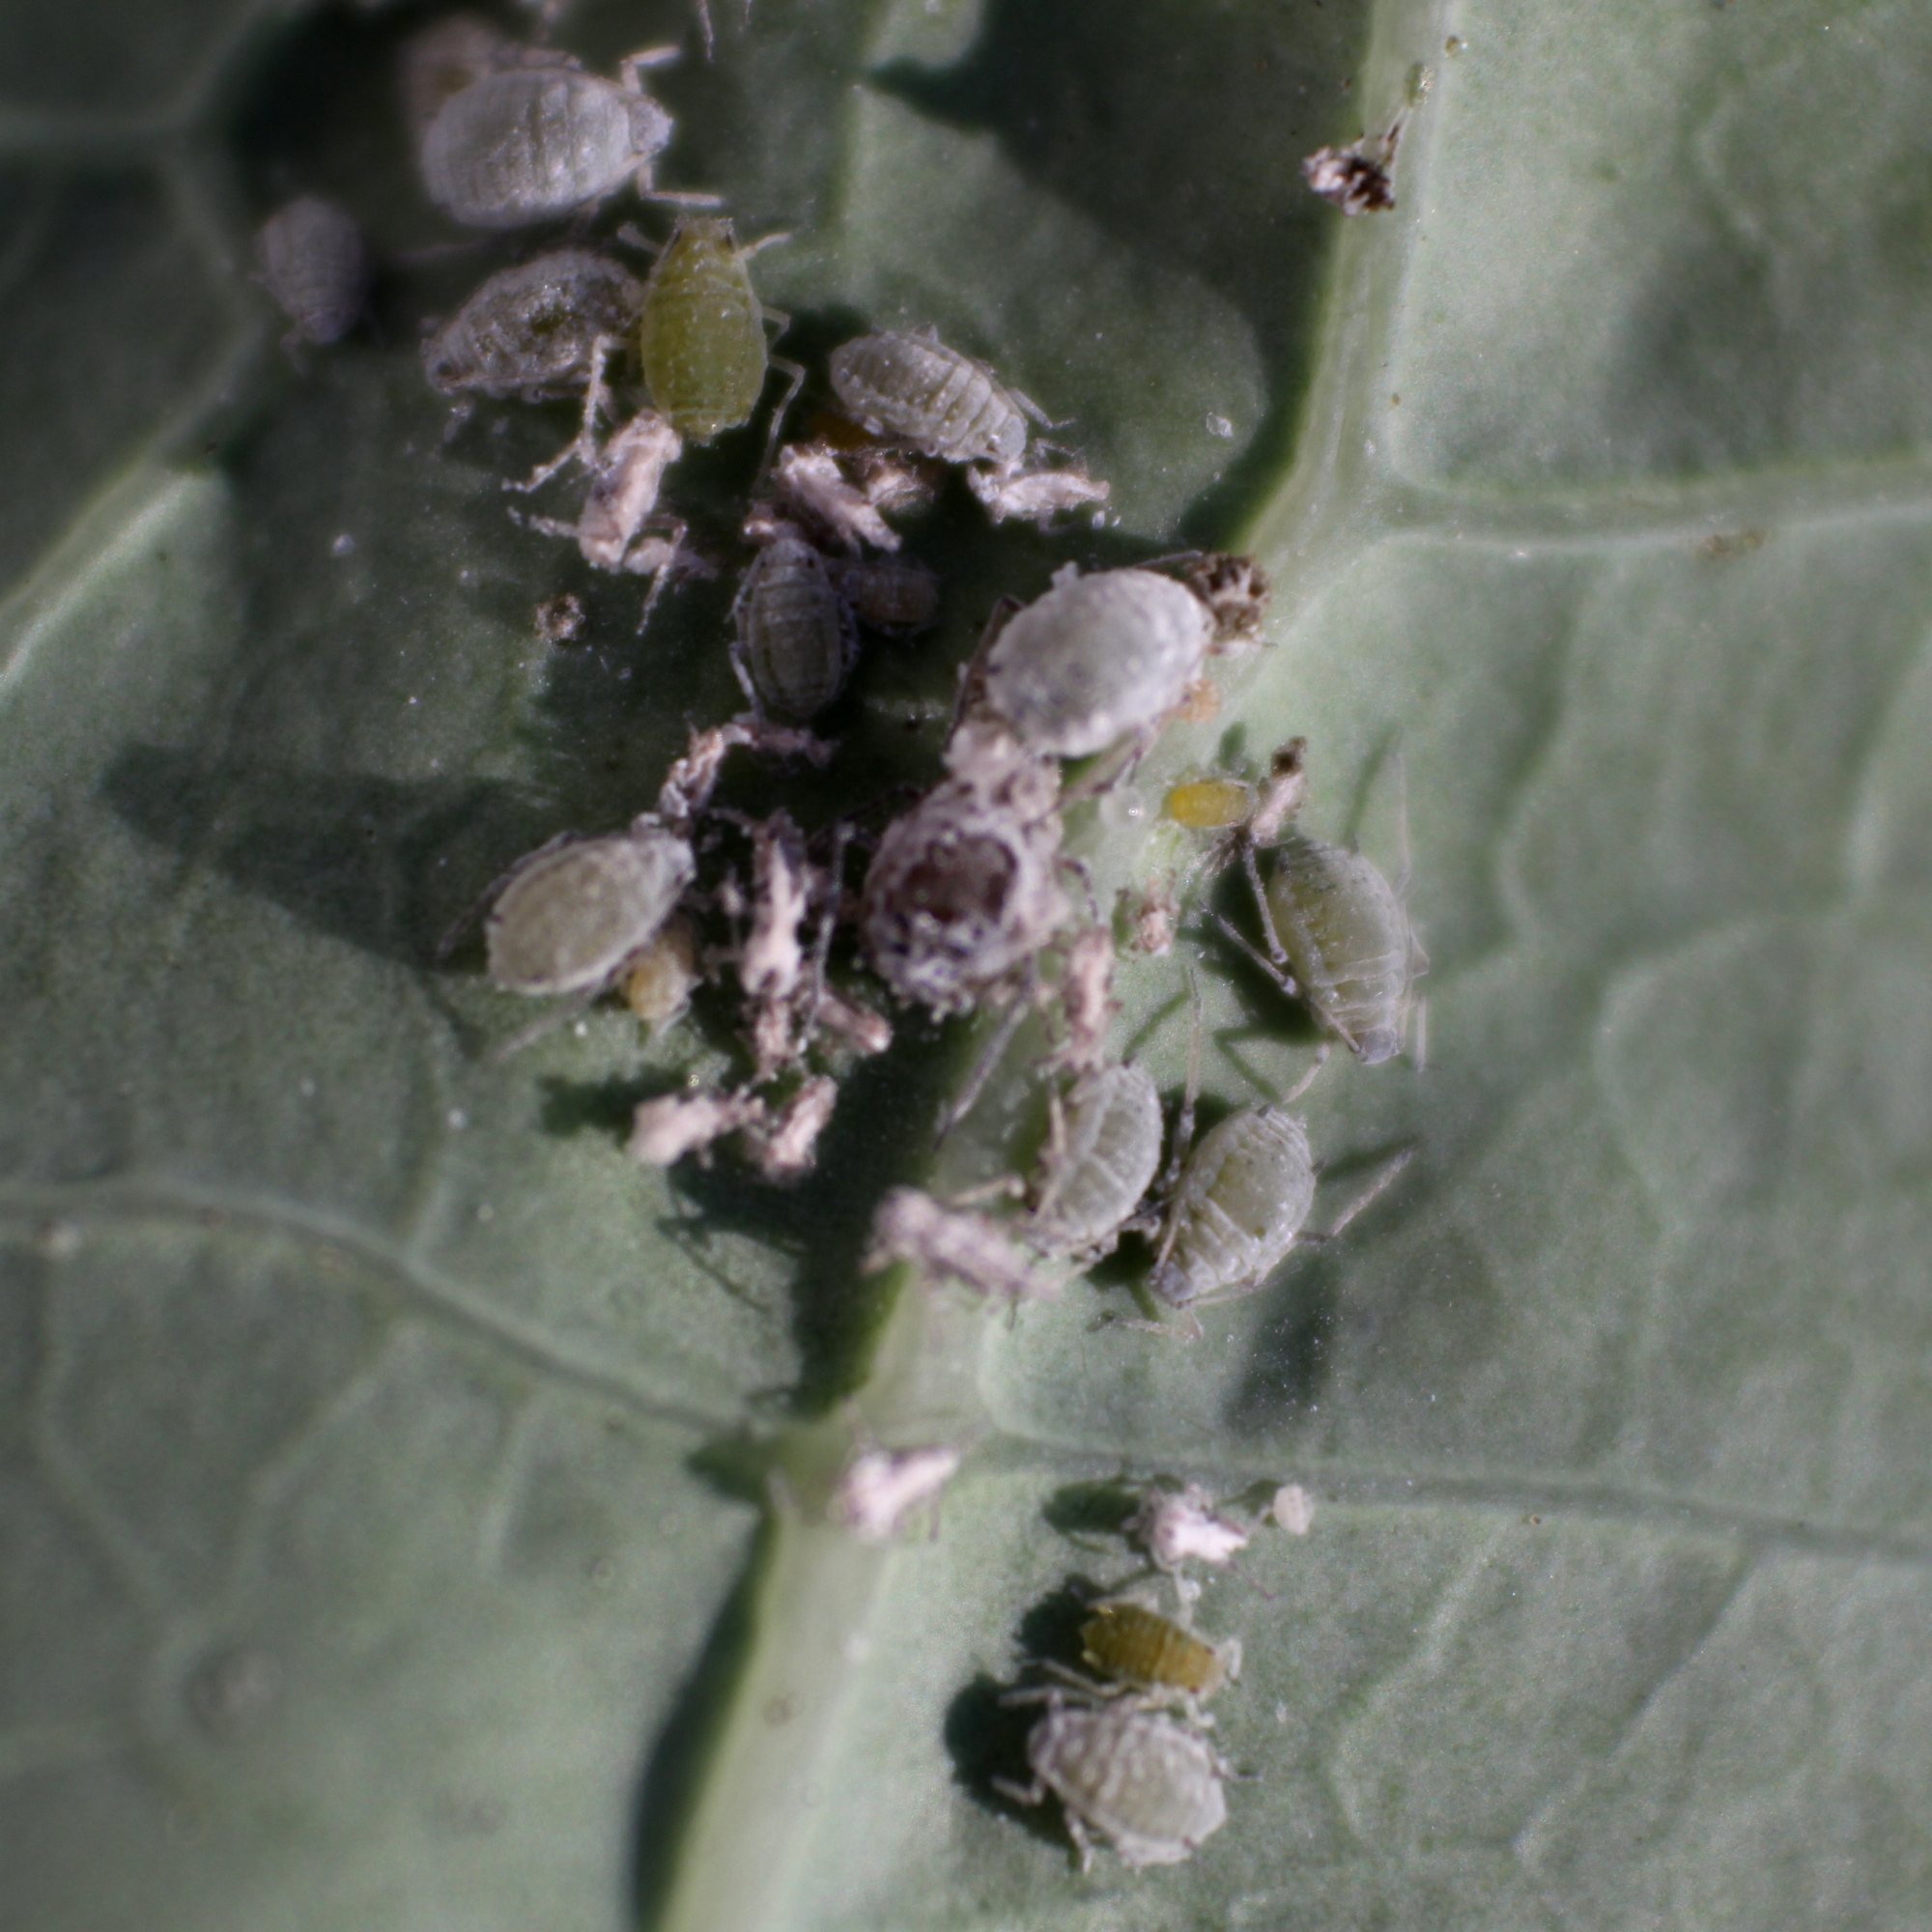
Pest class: cabbage_aphid